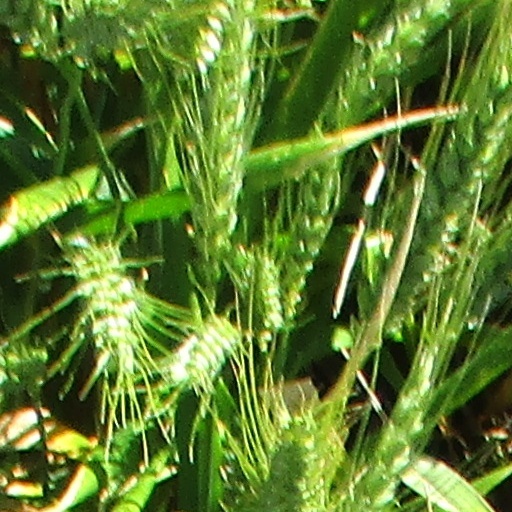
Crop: wheat